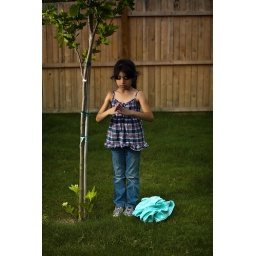
my little girl near a tree in our back yard.